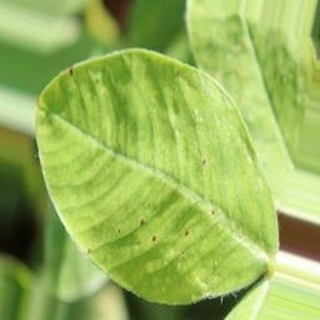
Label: groundnut_early_leaf_spot